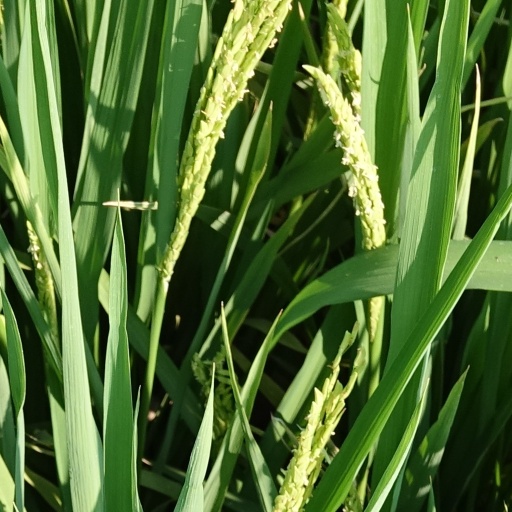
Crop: rice